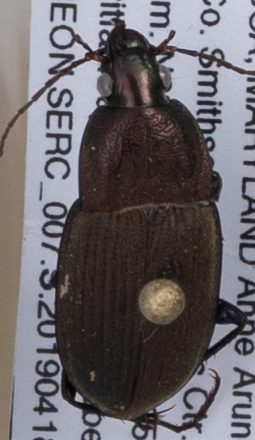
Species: Chlaenius tomentosus
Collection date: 2019-04-18
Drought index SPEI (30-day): -1.054
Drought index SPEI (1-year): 2.09
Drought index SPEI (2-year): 1.594